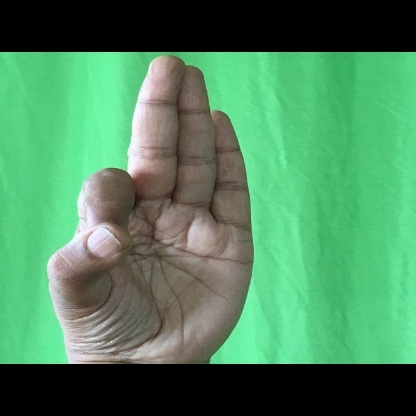
Mudra: Aralam